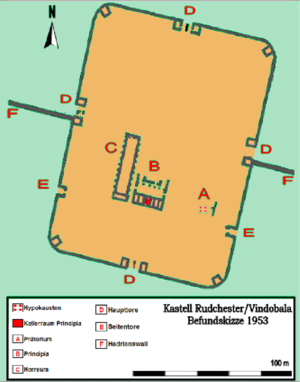
Cet article porte sur les forts et autres structures du mur d'Hadrien, système de fortifications fait de pierre et de terre et édifié de 122 à environ 128 dans l'ancienne province romaine de Bretagne, aujourd'hui en Cumbria et Northumberland dans le nord de l'Angleterre.